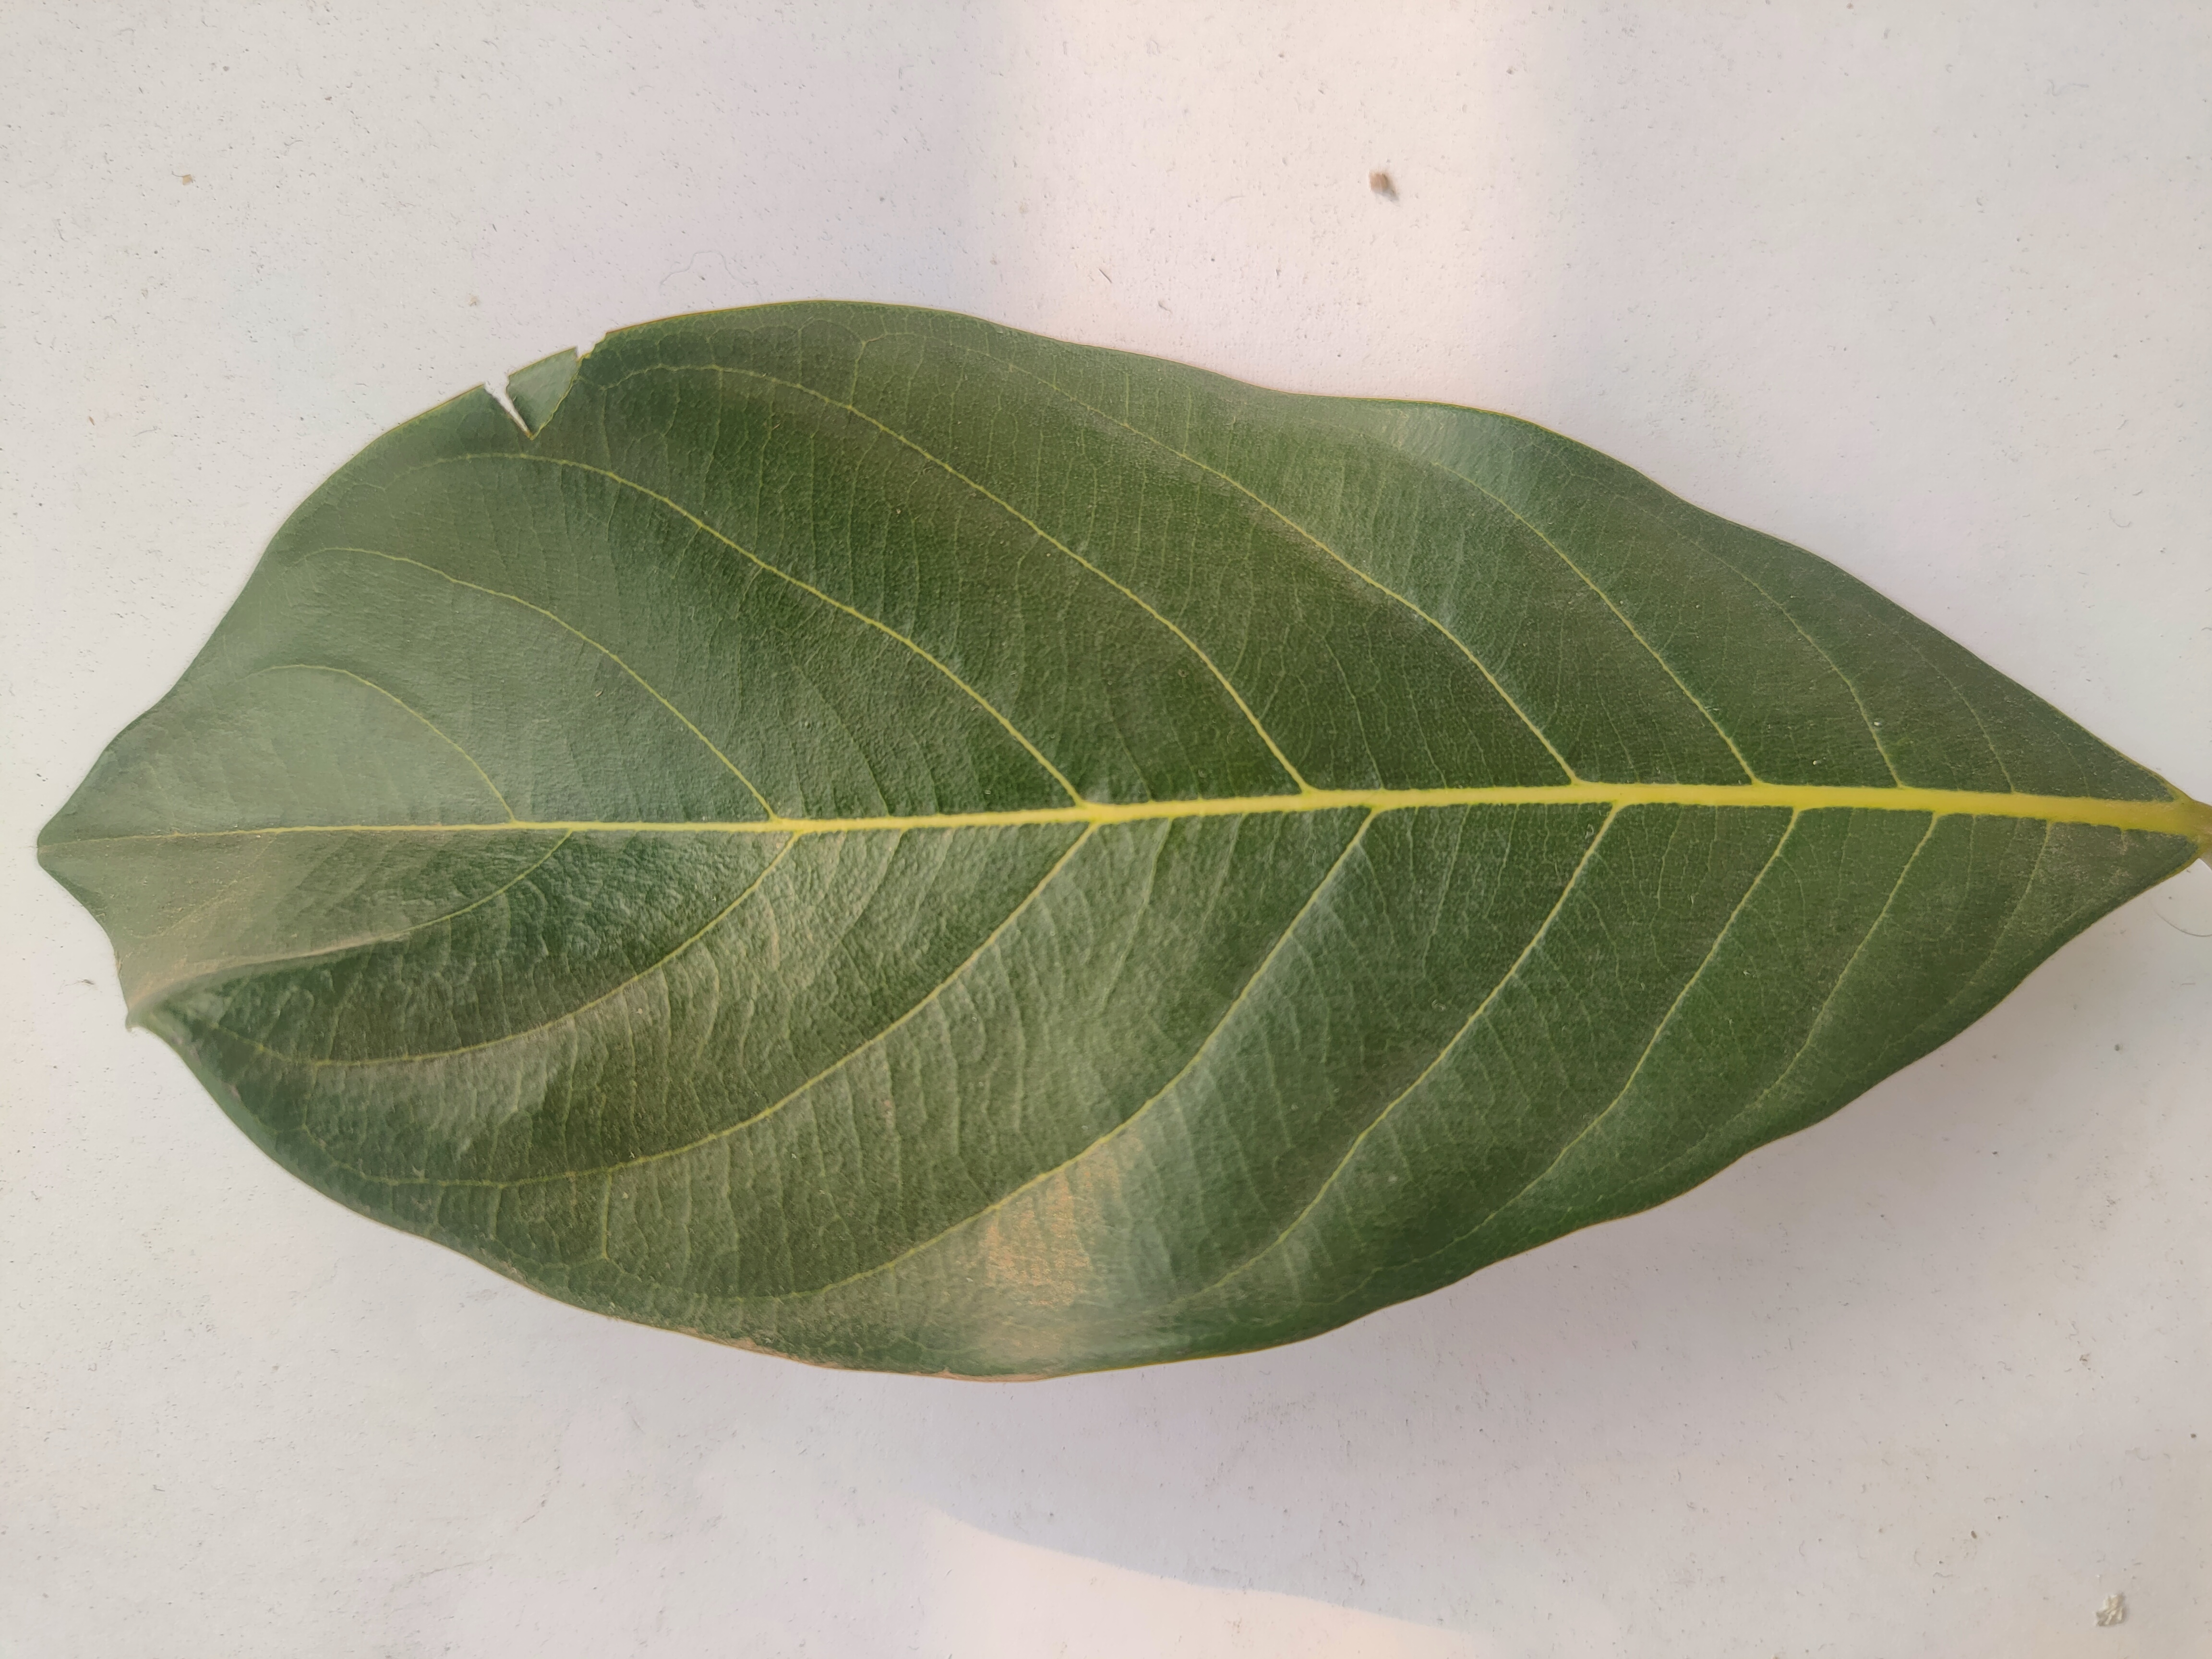
Leaf variety: Jackfruit